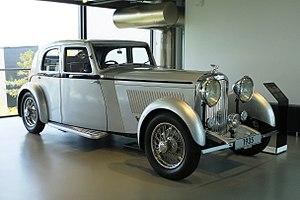
La Bentley 3½ Litre est une sportive de luxe construite dans les années 1930 par le constructeur automobile britannique Bentley Motors. Elle fut présentée au public en Septembre 1933, peu après la mort d'Henry Royce et était le premier nouveau modèle Bentley depuis l'acquisition de la marque par Rolls-Royce en 1931.